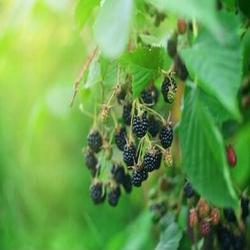
Label: Blackberry